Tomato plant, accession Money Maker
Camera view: tilt-top (135 deg); turntable rotation: 90 degrees
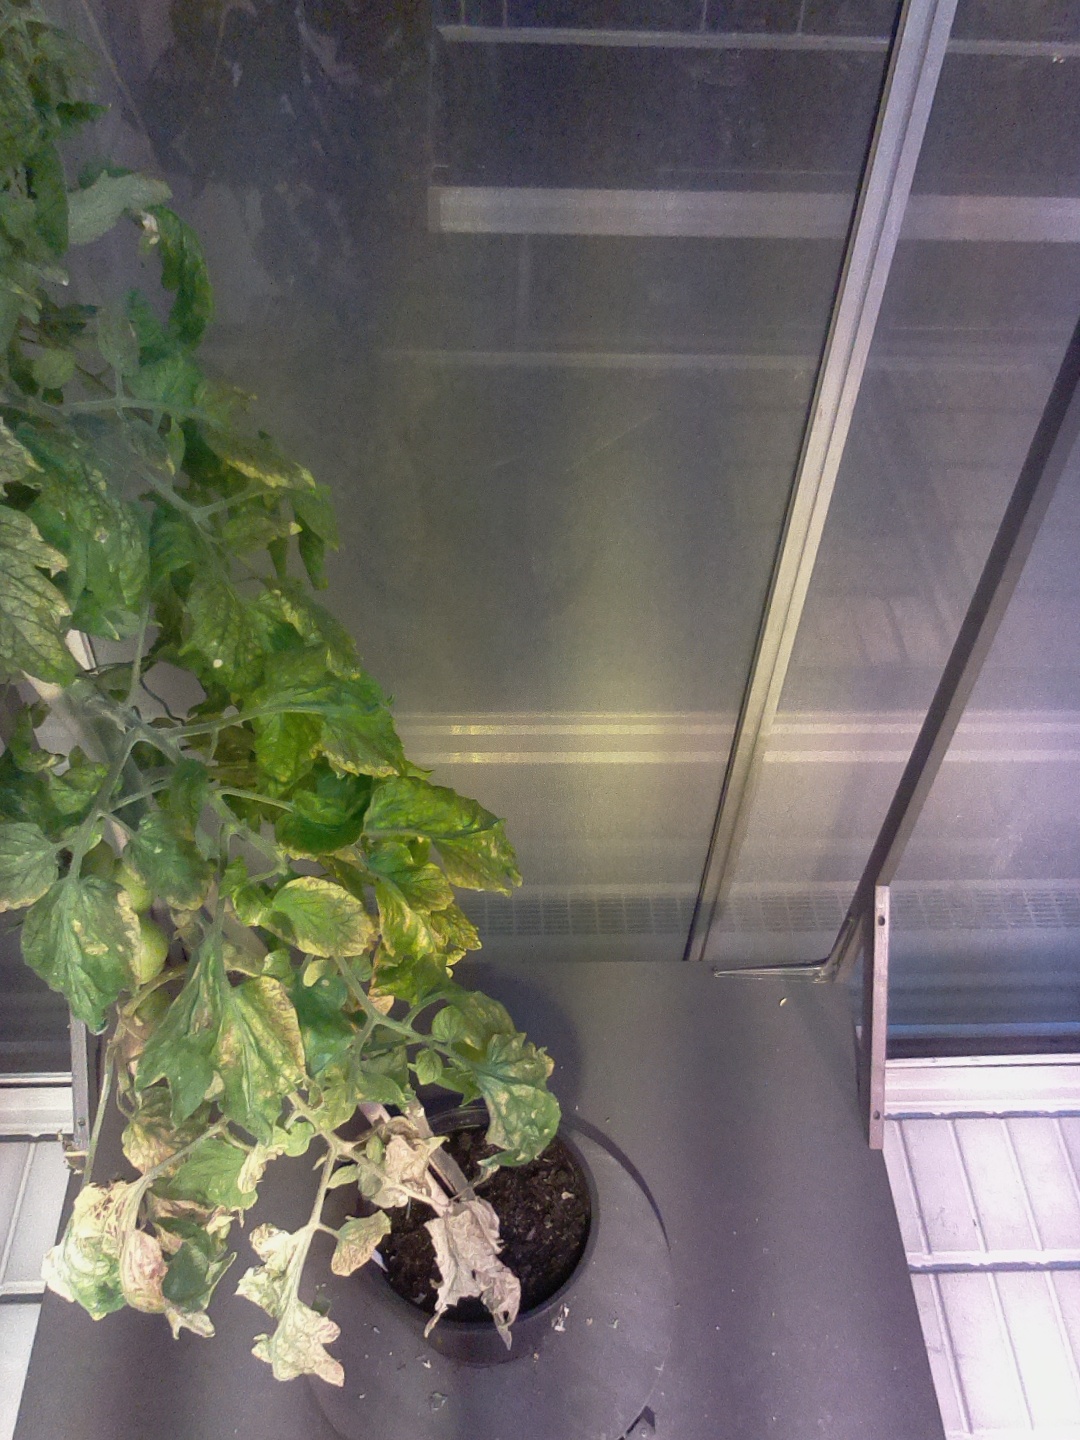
BBCH growth stage 78: 80% -90% of final fruit size